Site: brandenburg
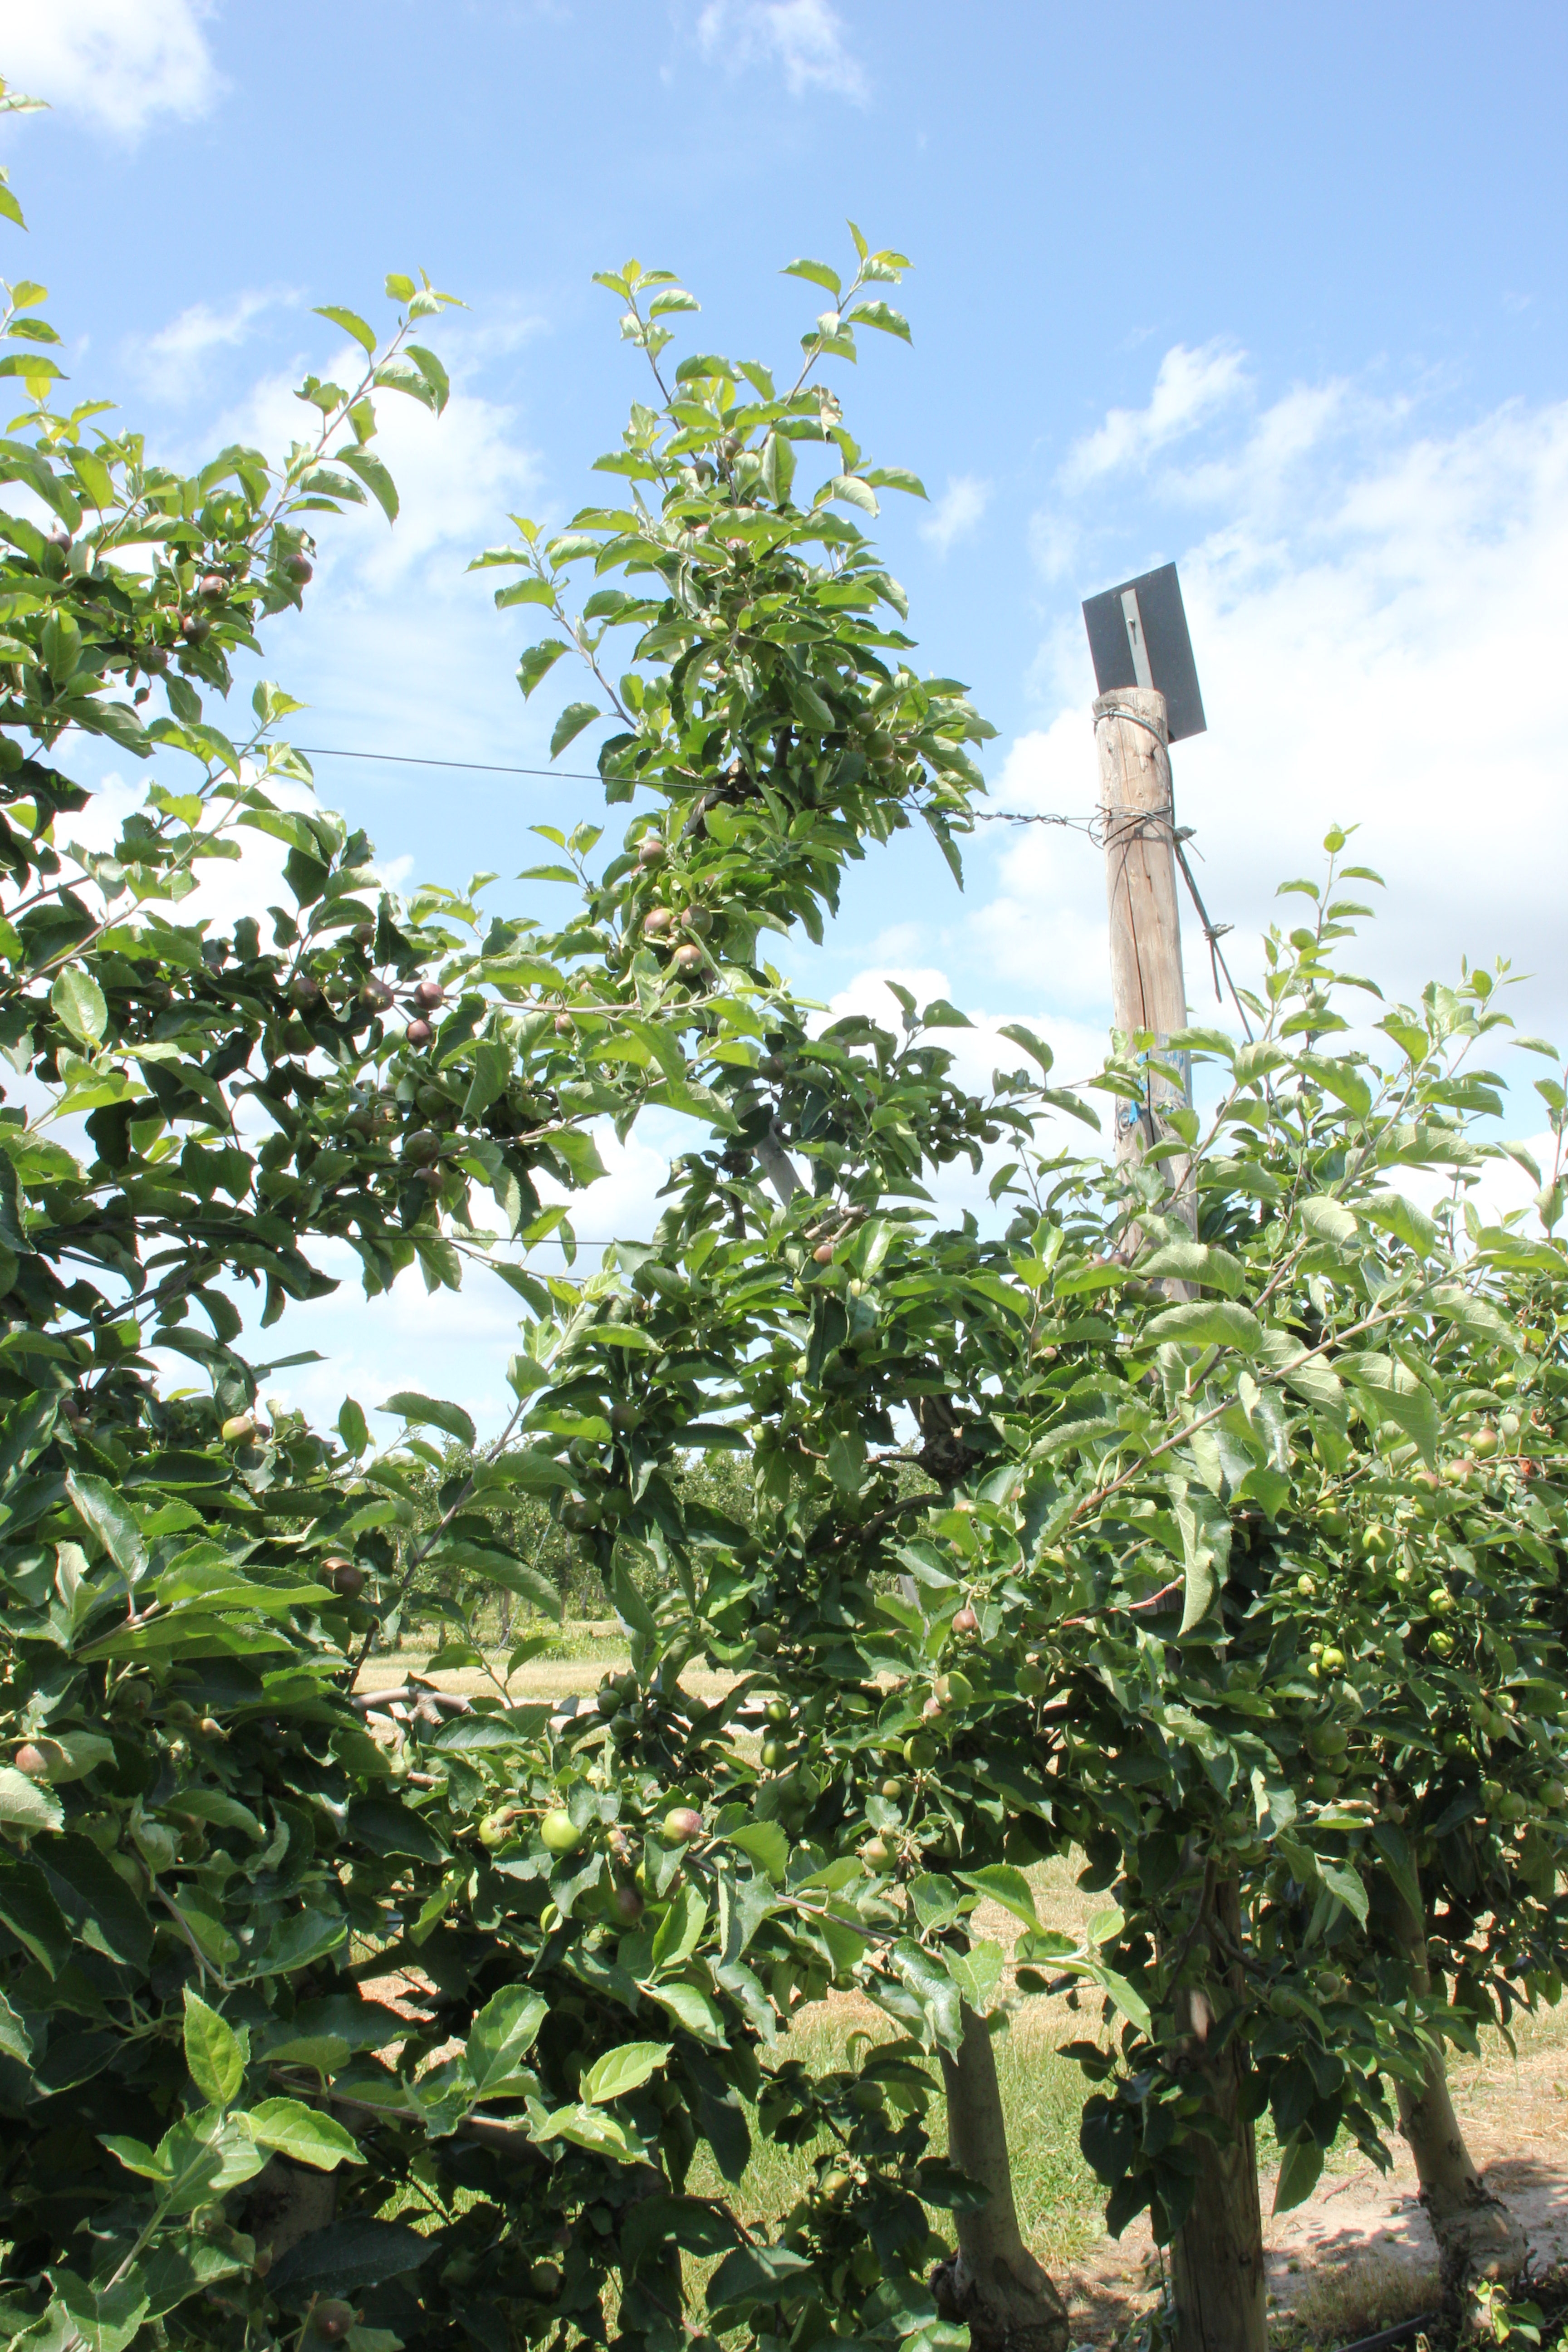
Growth stage (BBCH 73): Development of fruit